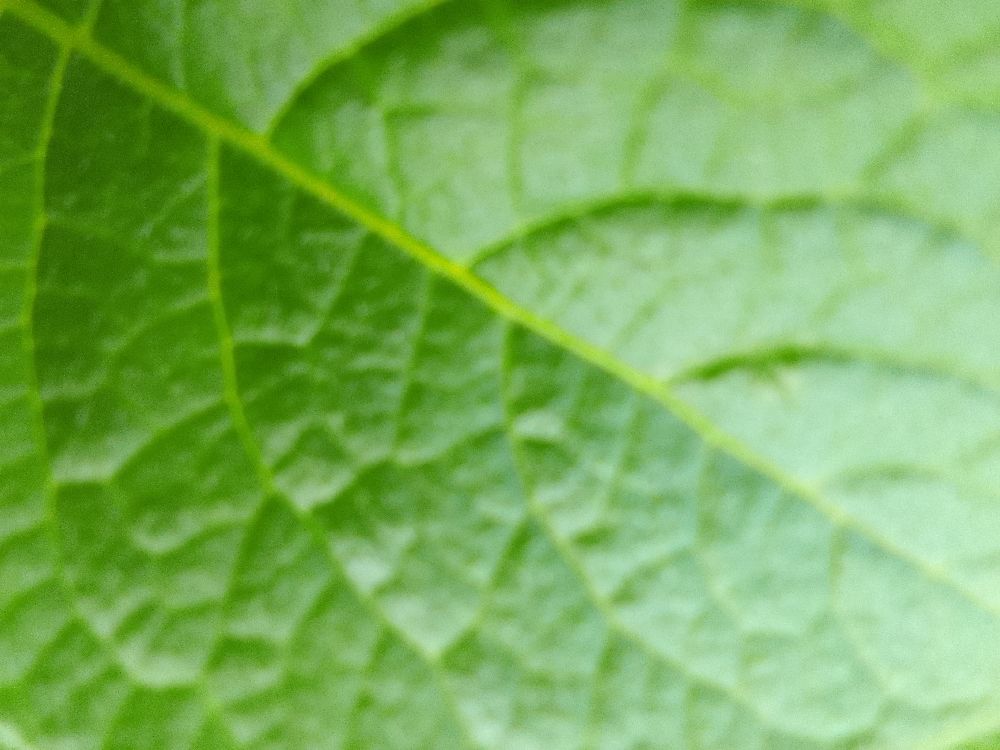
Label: Healthy